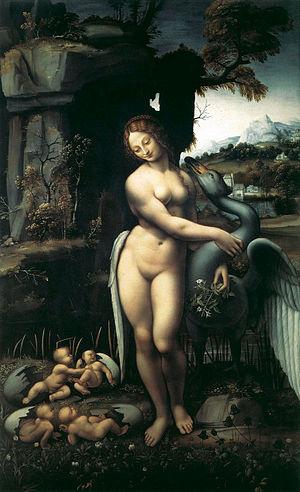
Léda et le Cygne est un tableau de Léonard de Vinci perdu depuis 1692 mais que nous connaissons par des études préparatoires de sa main et par plusieurs copies.